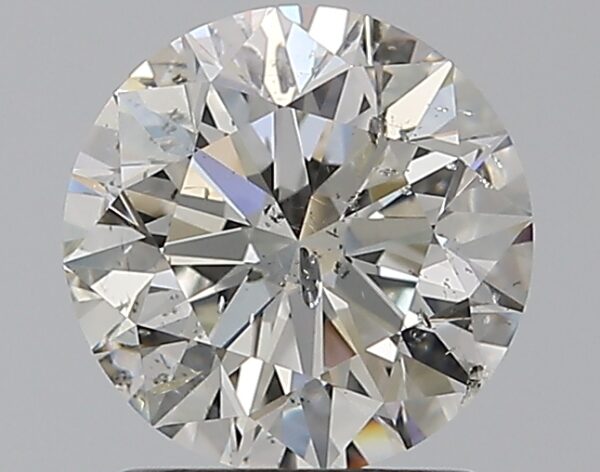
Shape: round
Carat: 1.5
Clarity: SI2
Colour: H
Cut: EX
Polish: EX
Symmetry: EX
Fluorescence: N
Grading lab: IGI
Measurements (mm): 7.31 x 7.26 x 4.56